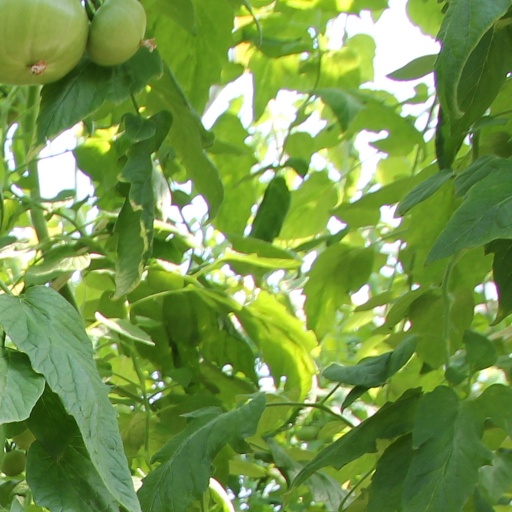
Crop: tomato